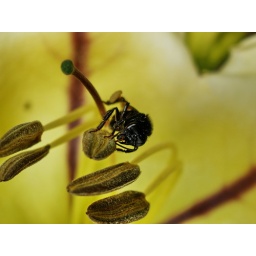
Abejita en Copa de Oro / Small bee in yellow flower